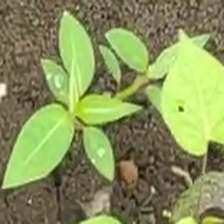
Weed species: Moti_dudhi(Euphorbia_geneculata_L)